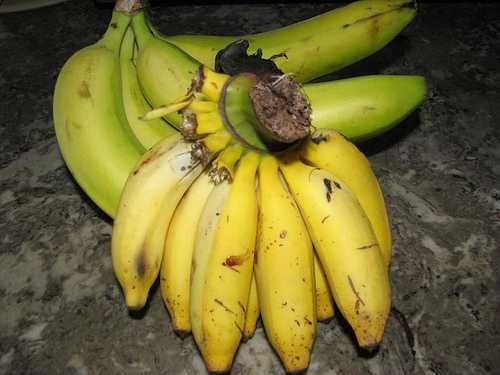
Label: Banana